Answer in natural language. How many Chairs are visible in the scene? Choose between the following options: 6, 3, 4, 0 or 5
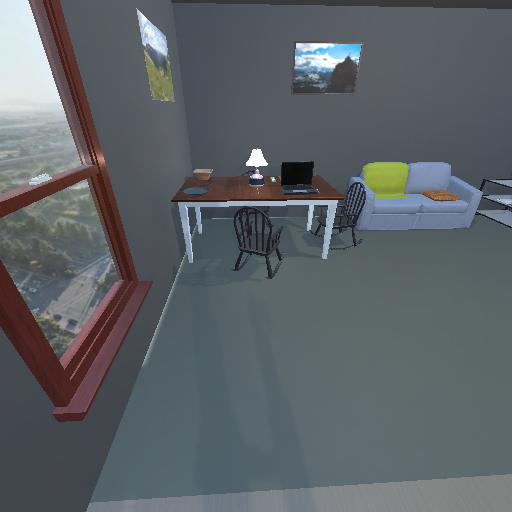
<answer>3</answer>